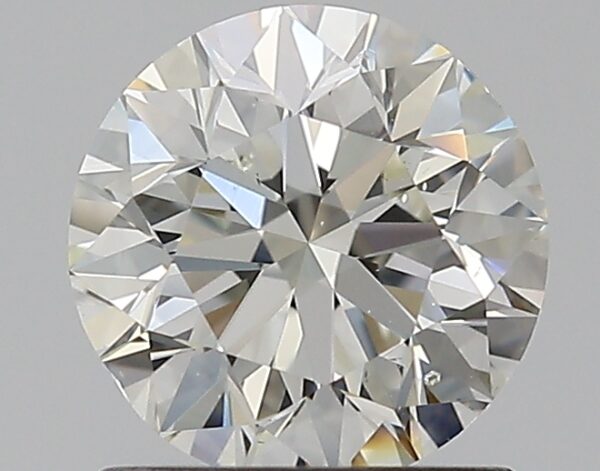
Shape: round
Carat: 1
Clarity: SI1
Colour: J
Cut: EX
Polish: EX
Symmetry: VG
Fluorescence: ST
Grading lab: GIA
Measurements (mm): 6.25 x 6.33 x 4.02